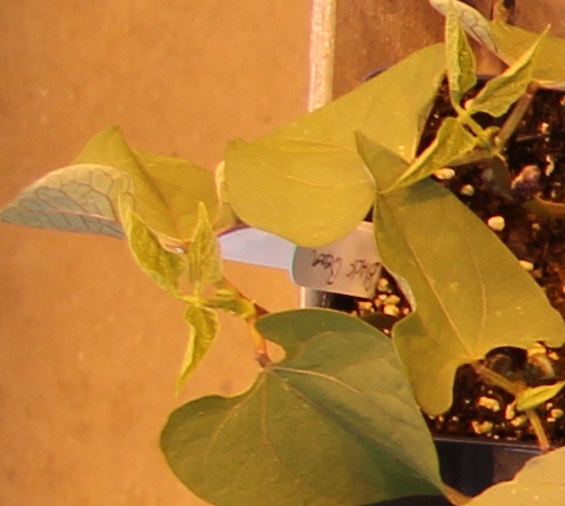
Label: Blackbean